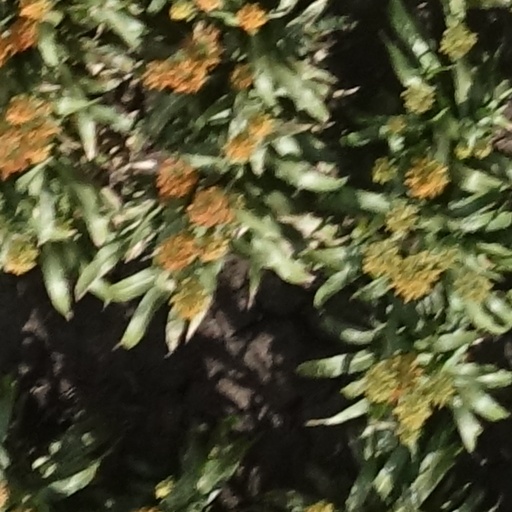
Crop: sorghum